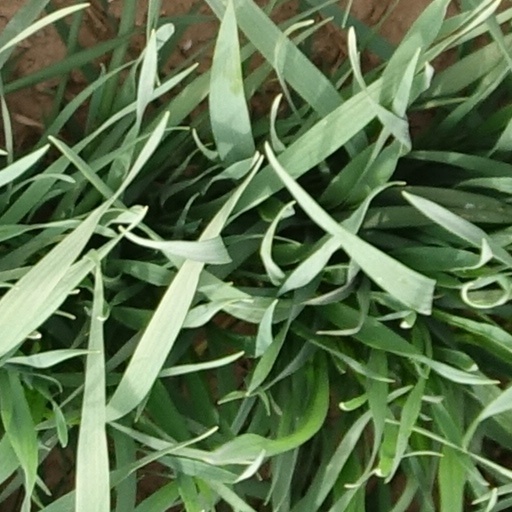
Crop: wheat